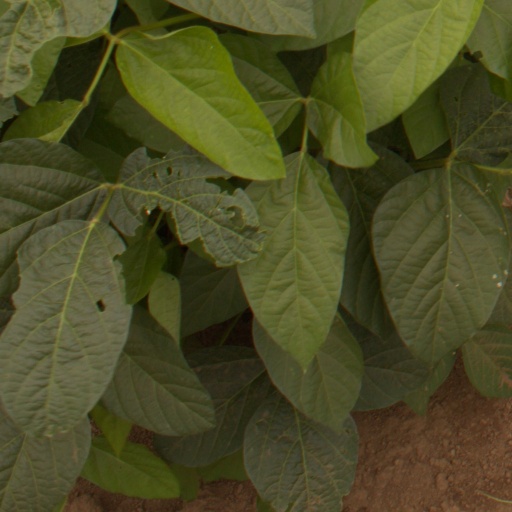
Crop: soybean